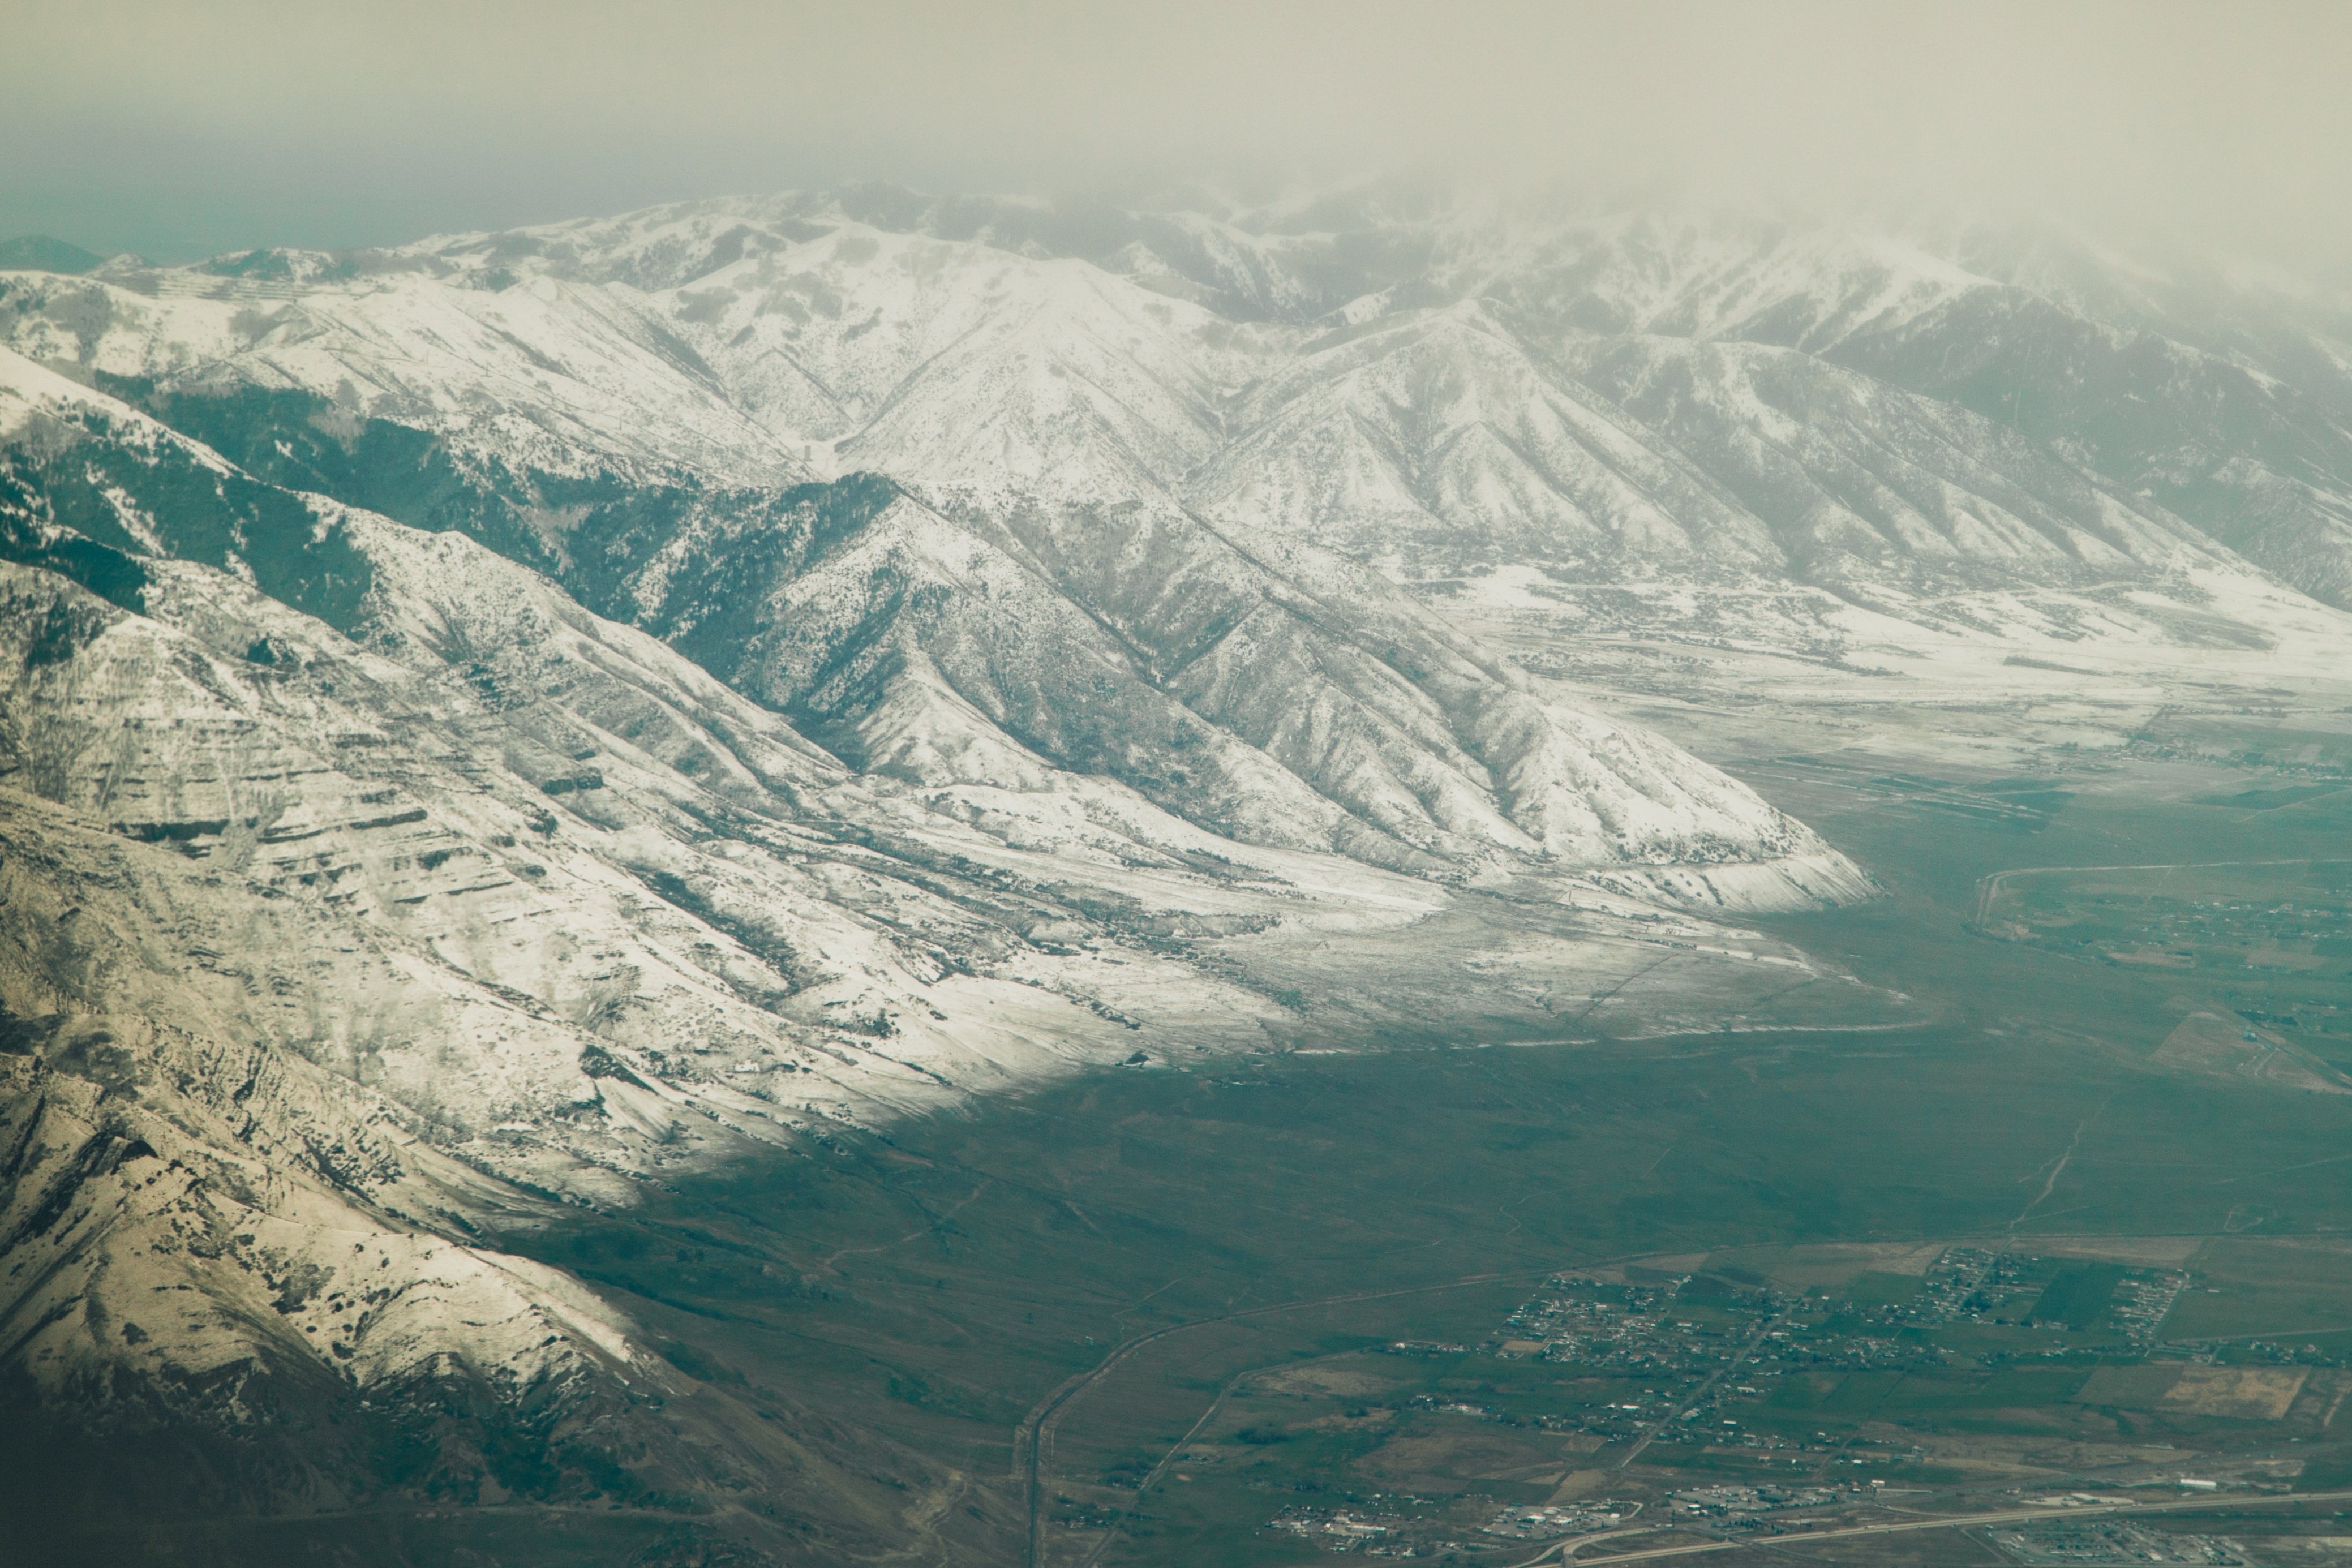
landscape, mountain, snow, winter, cloud, hill, valley, mountain range, glacier, weather, snow mountain, mountain landscape, winter landscape, mountains, alps, plateau, fell, moraine, landform, aerial photography, mountain pass, geographical feature, atmospheric phenomenon, atmosphere of earth, mountainous landforms, glacial landform, geological phenomenon